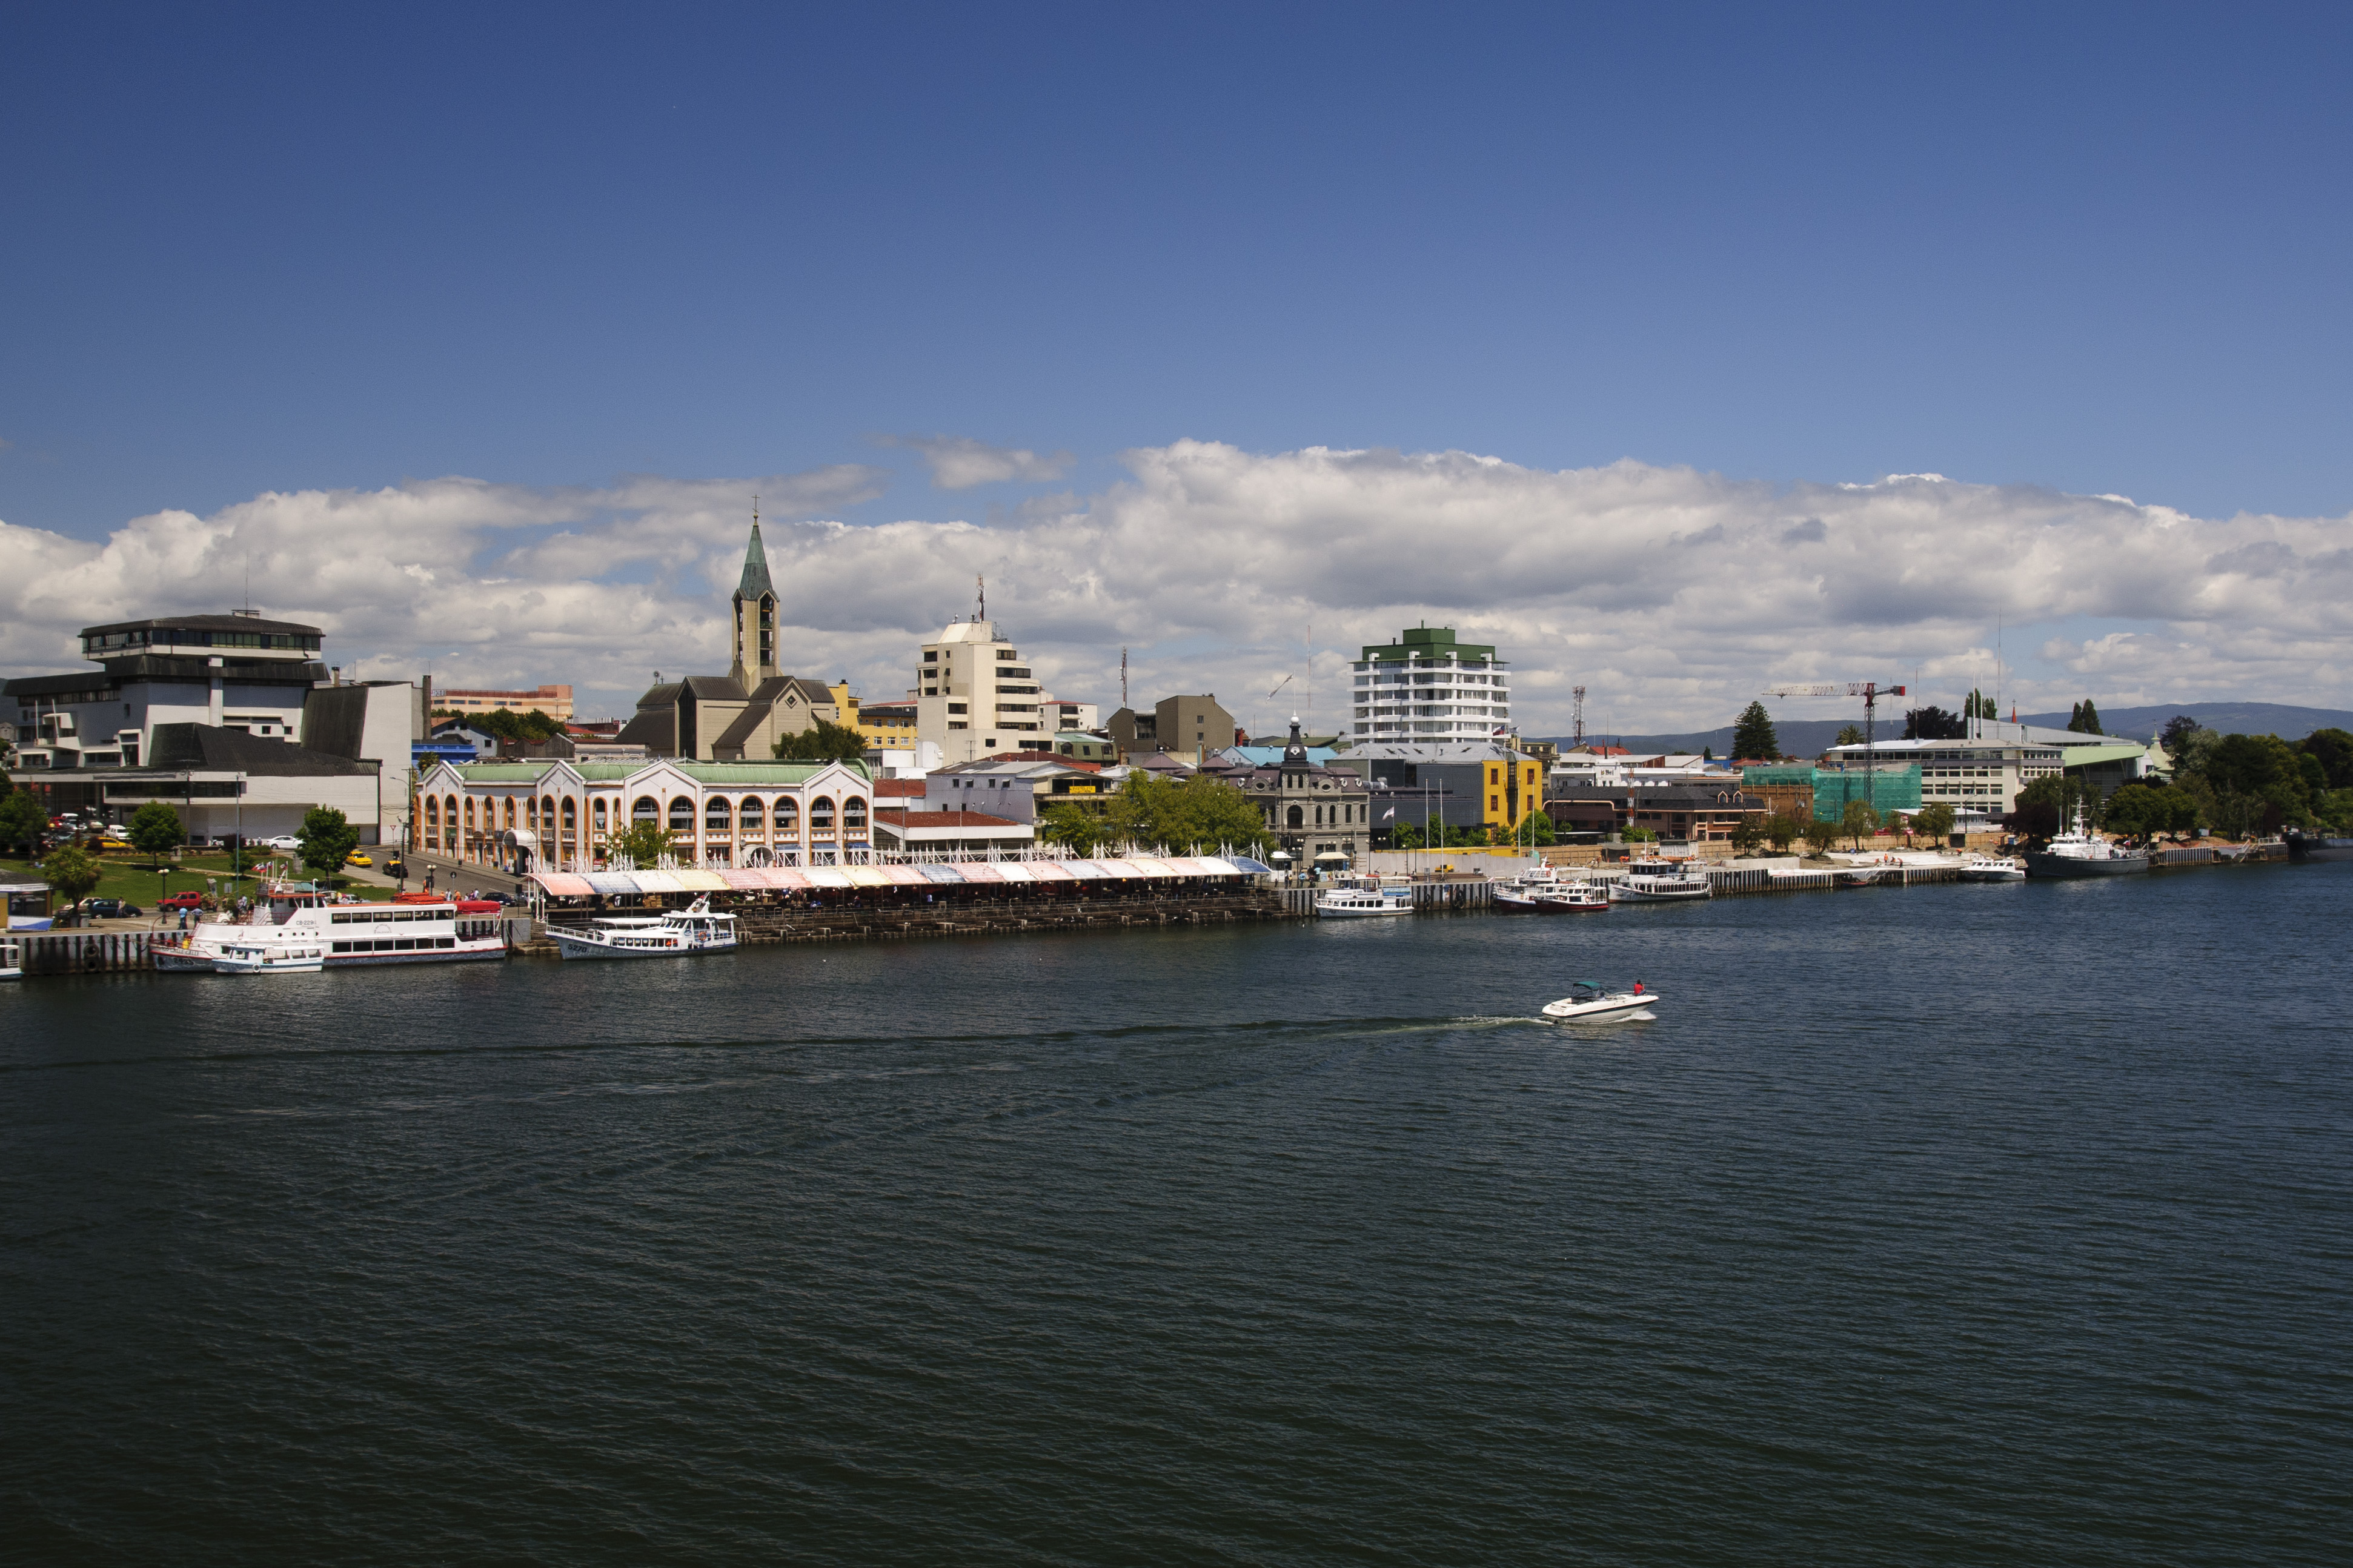
sea, coast, horizon, dock, skyline, town, river, cityscape, vacation, dusk, vehicle, bay, harbor, marina, port, nikon, chile, body of water, d300, passenger ship